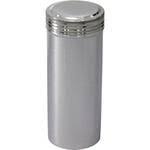
Label: metal